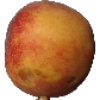
Label: Peach 1